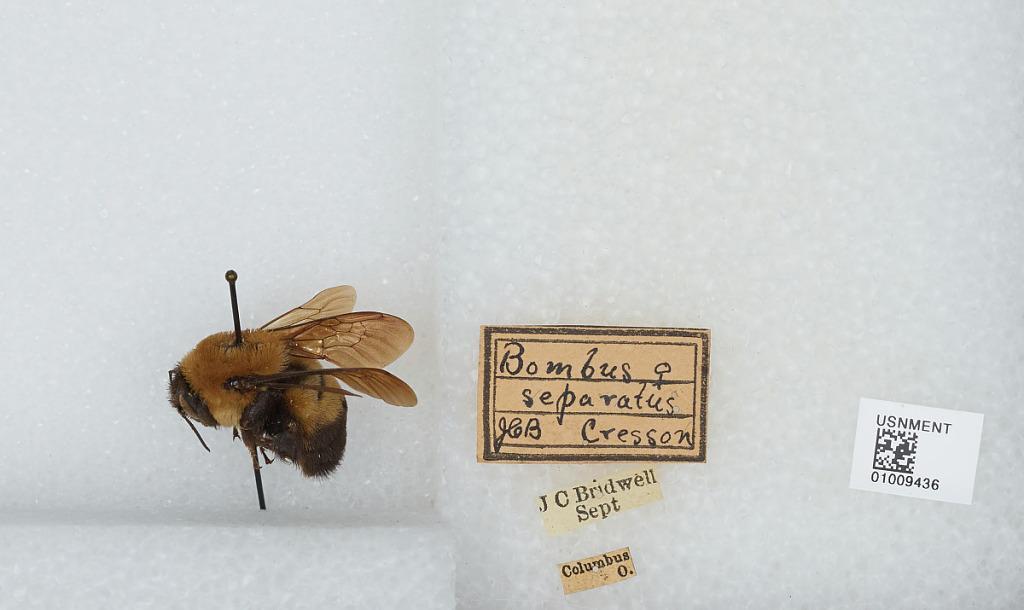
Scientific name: Bombus (Separatobombus) griseocollis (De Geer)
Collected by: J. Bridwell
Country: United States
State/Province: Ohio
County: Franklin
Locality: Columbus
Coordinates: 39.9833, -82.9833